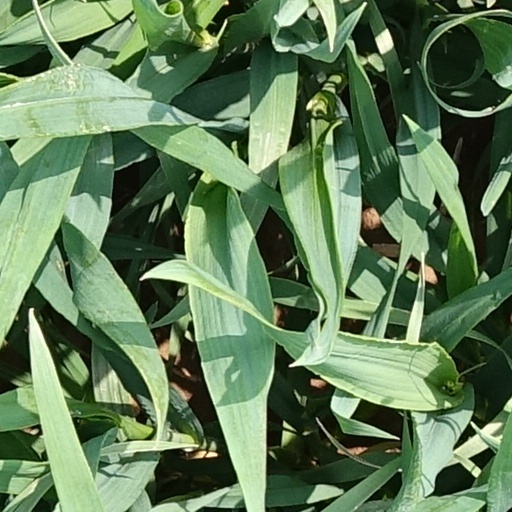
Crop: wheat